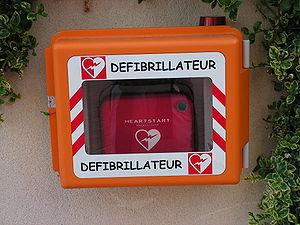
Le terme défibrillateur automatique regroupe aussi bien le défibrillateur externe que le défibrillateur implantable, mais seul le premier sera traité dans cet article, bien que les fonctionnalités soient assez souvent les mêmes.